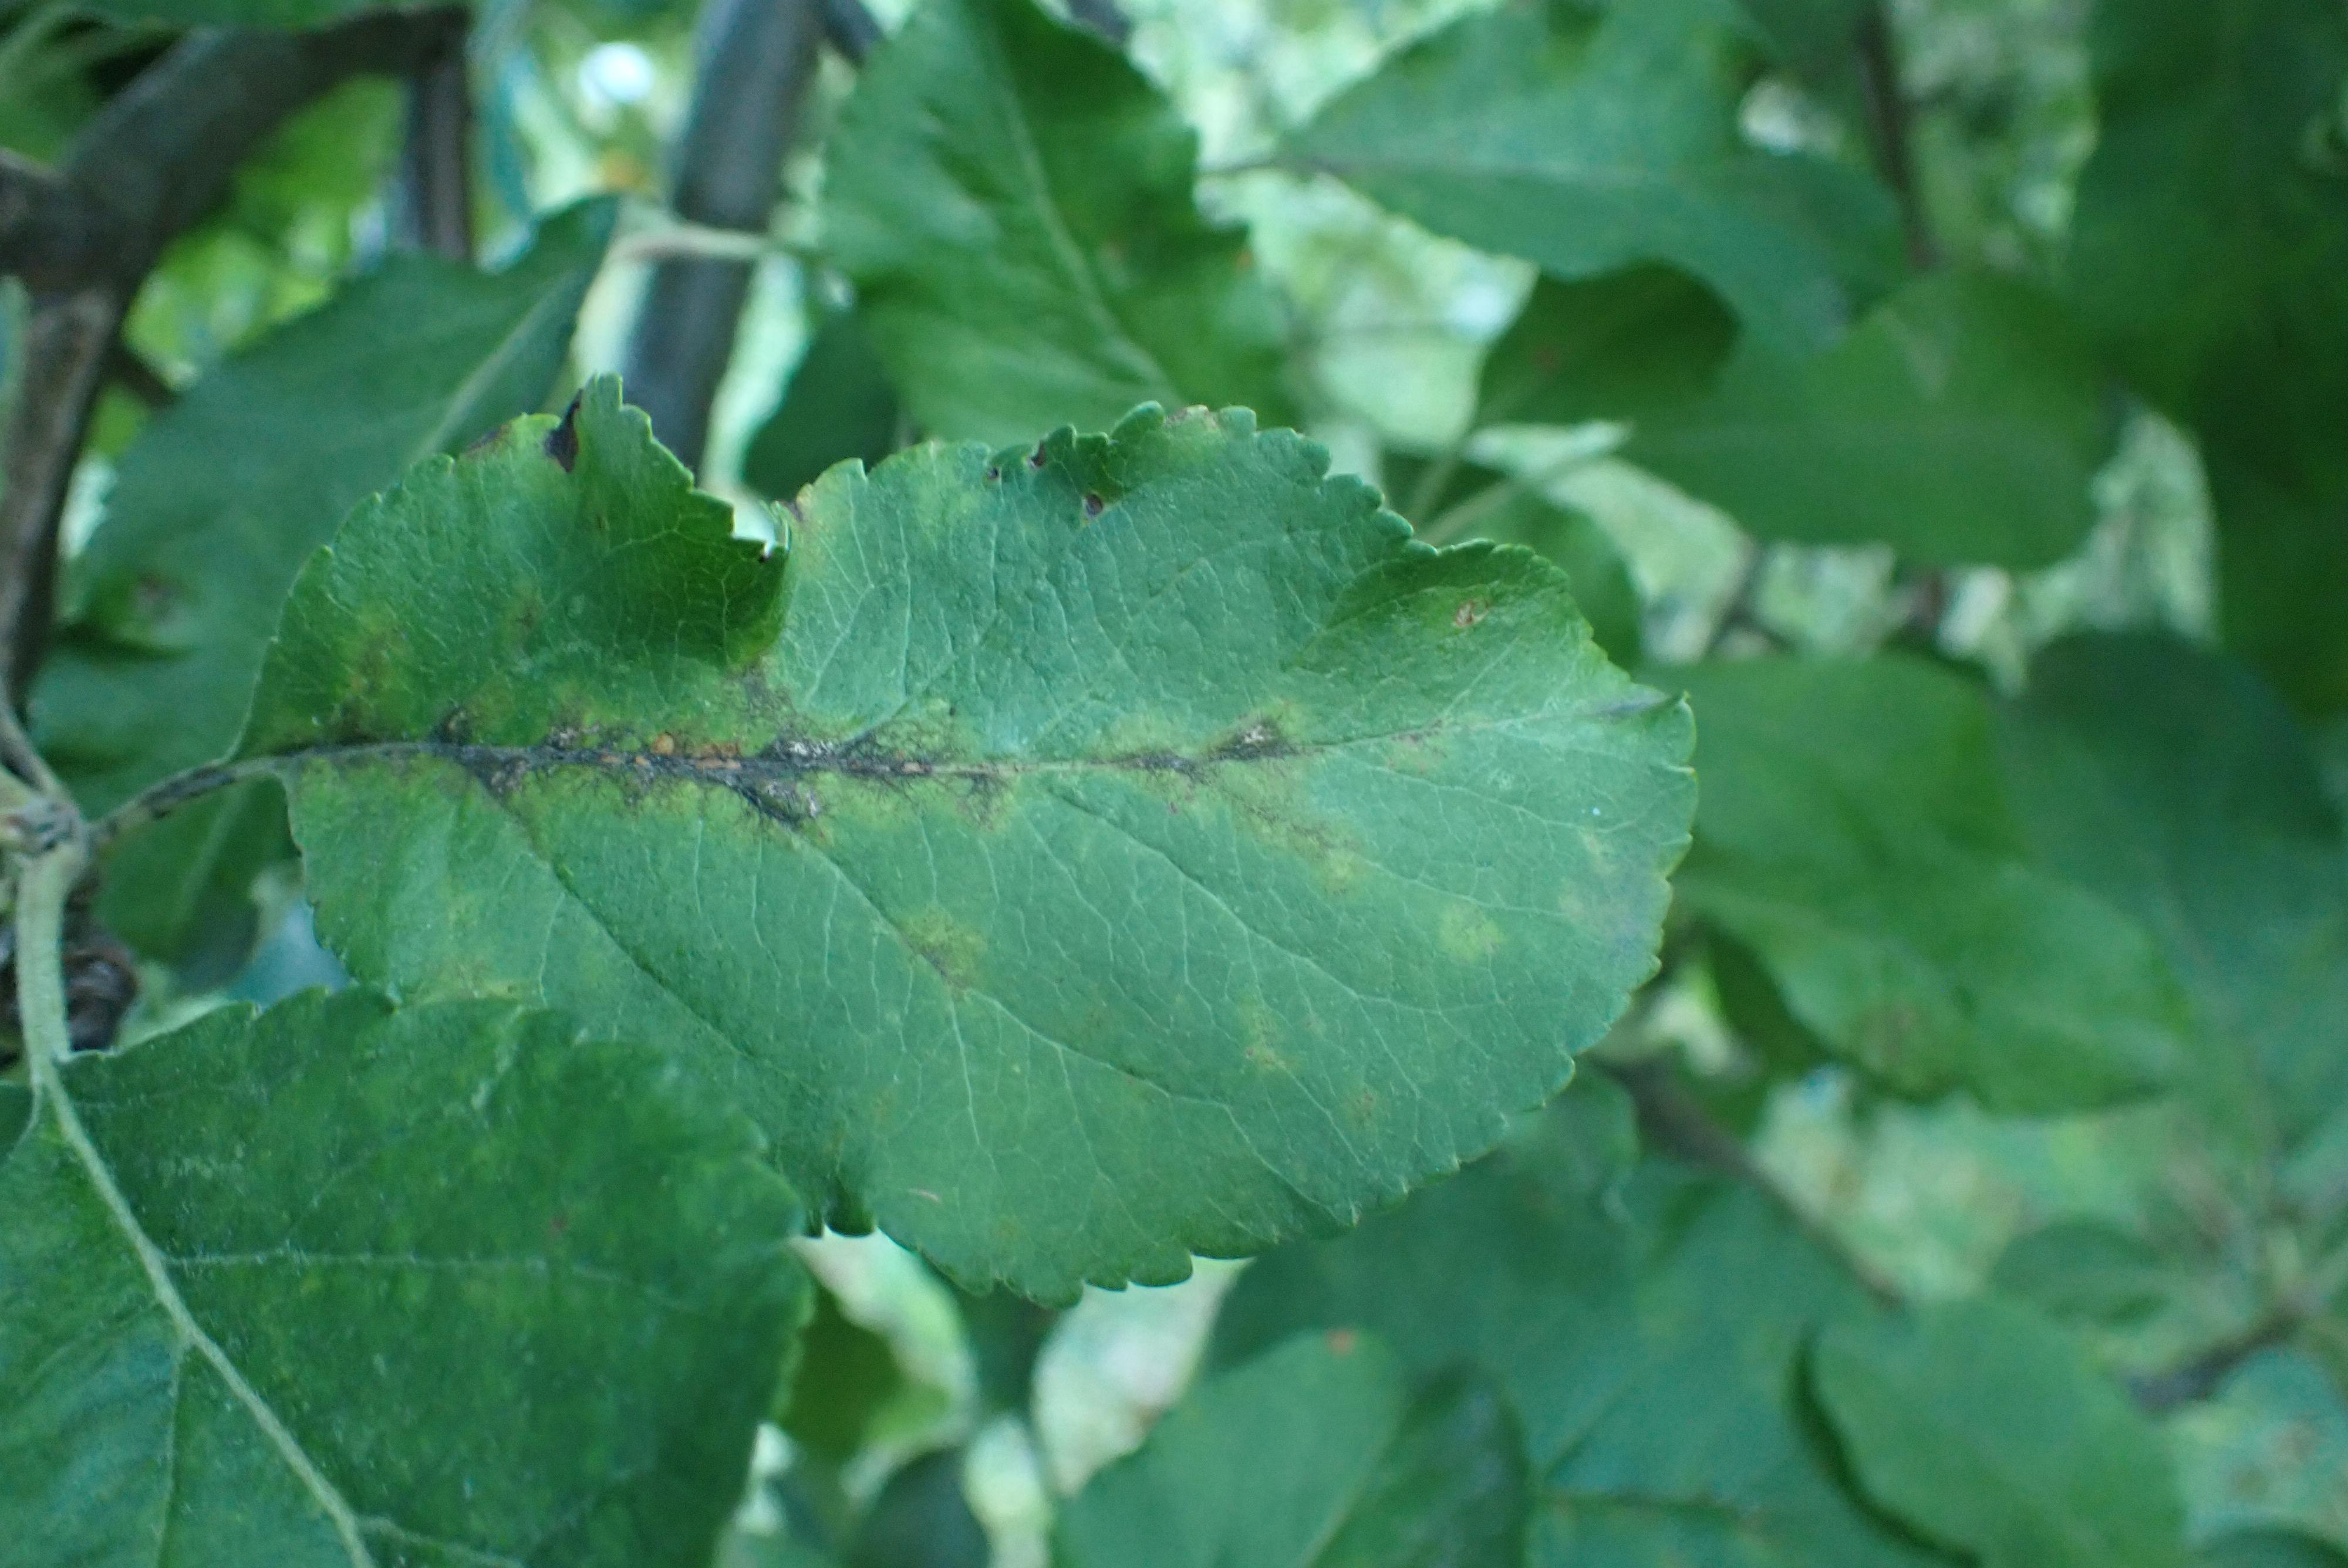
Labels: scab